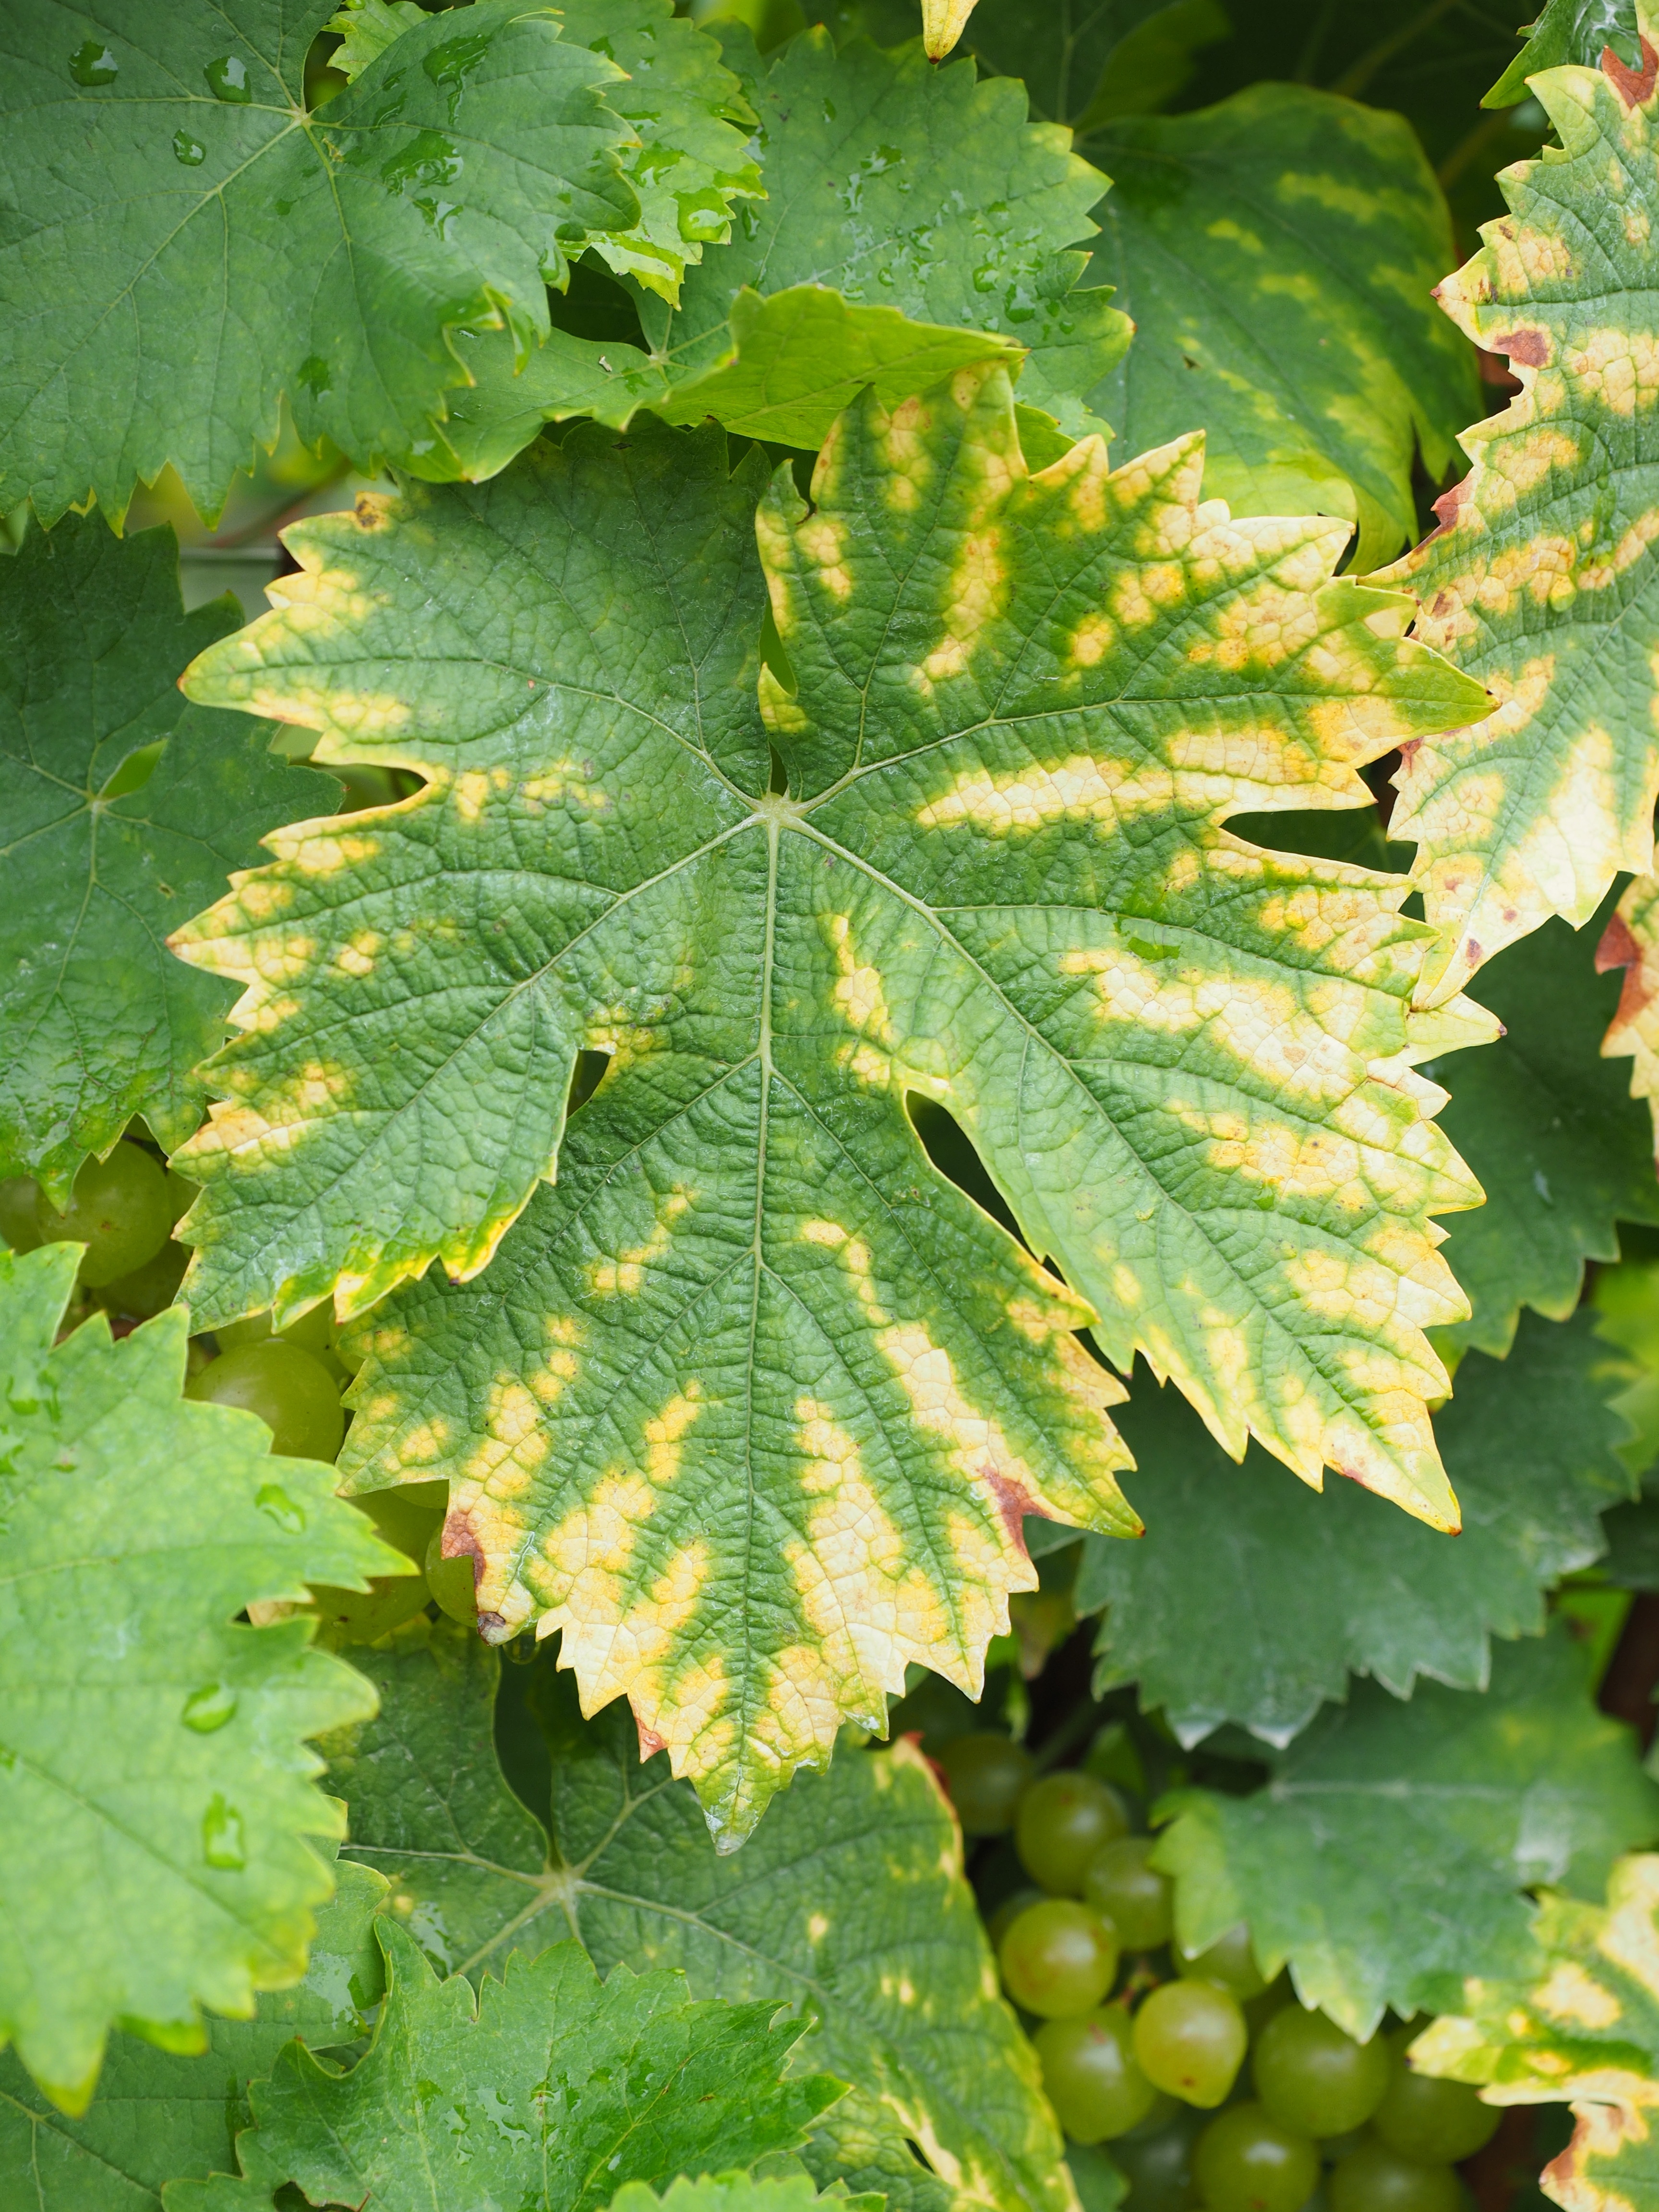
tree, plant, grape, fruit, leaf, flower, food, green, produce, autumn, botany, agriculture, maple tree, coloring, grapes, leaf coloring, flowering plant, vitis, grape leaves, annual plant, woody plant, land plant, grapevine family, wine grape leaf, white grape variety